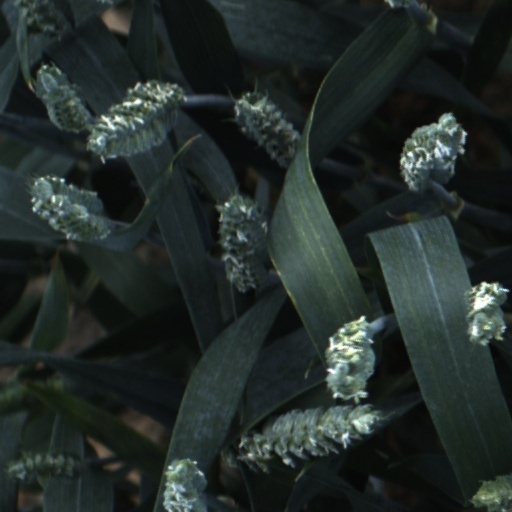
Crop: wheat